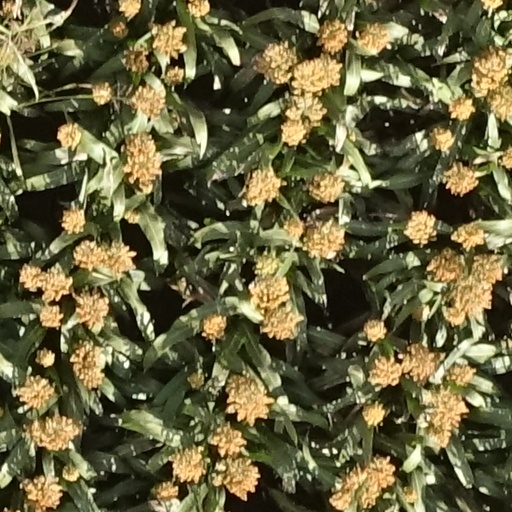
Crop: sorghum